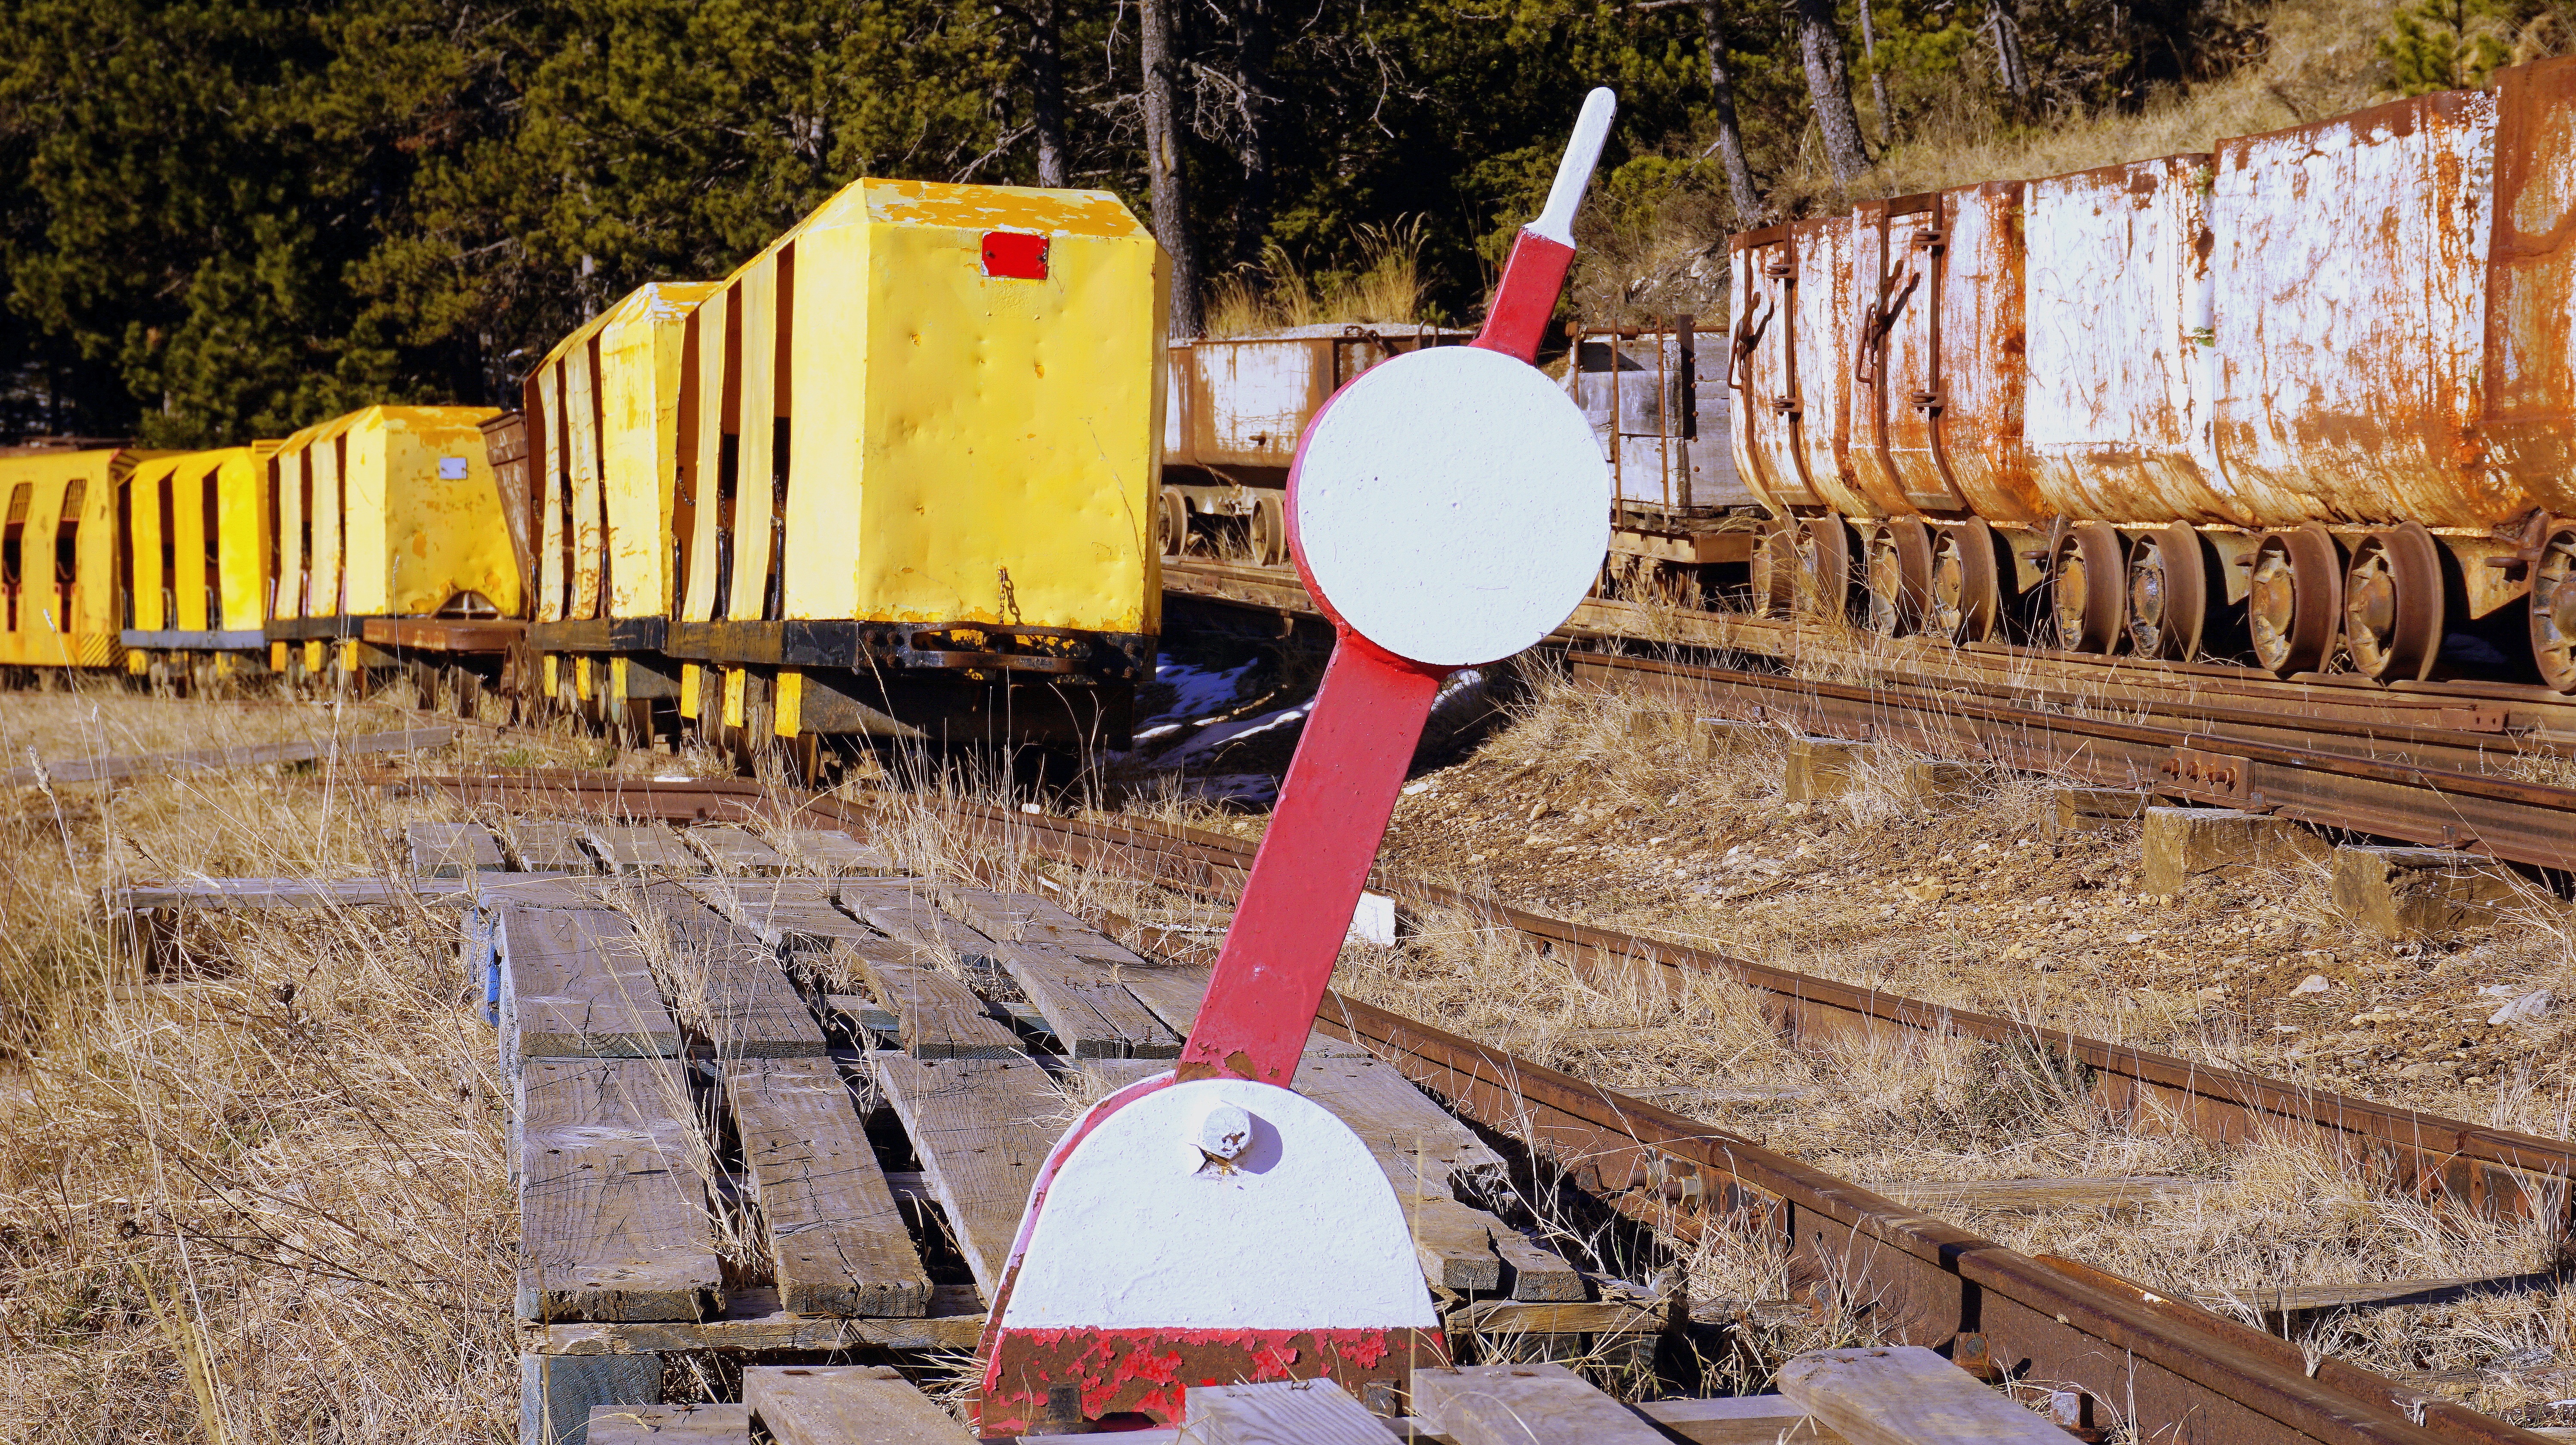
track, railway, wagon, old, rail, train, steel, transport, construction, vehicle, material, excursion, infrastructure, rails, wheels, vias, coal, train tracks, miner, switchman, tourist train